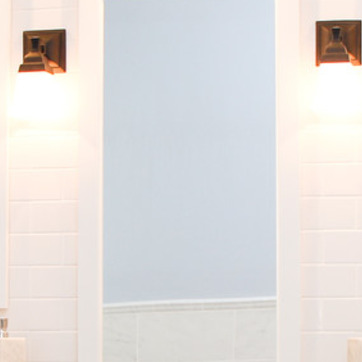
Material: mirror